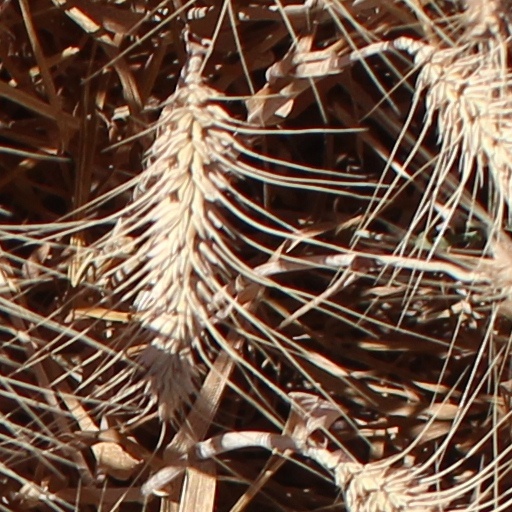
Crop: wheat